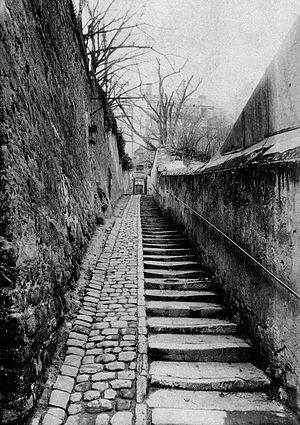
La rue des Eaux est une voie du 16ᵉ arrondissement de Paris, en France.